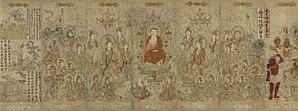
Zhang Shengwen (Chang Sheng-wen). L'enseignement de Bouddha Sakyamuni.
La société chinoise durant la dynastie Song est marquée par les réformes politiques et légales, un retour philosophique du confucianisme et le développement des villes qui deviennent, au-delà de centres administratifs, des centres commerciaux, industriels et de commerce maritime. Les habitants des zones rurales sont pour la plupart des fermiers, même si certains sont chasseurs, pêcheurs ou employés du gouvernement travaillant dans les mines ou les marais salants. Inversement, les boutiques, les artisans, les gardes de la ville, les saltimbanques, les travailleurs et les riches marchands vivent dans les centres des comtés ou des provinces, avec la noblesse chinoise.
La dynastie Song est une période riche de l'histoire culturelle de la Chine, dans tous les domaines tels que les arts picturaux, la littérature, les divertissements, les codes vestimentaires, les arts culinaires et la philosophie. La culture en Chine a durant cette période largement profité de l'impressionnant essor économique et technique, avec notamment le développement de la xylographie, mais également du soutien sans modération de l'élite lettrée chinoise qui a contribué au développement culturel en finançant les artistes.
Le fait religieux dans le monde chinois se caractérise par le pluralisme, favorisé par l’attitude de l'État : celui-ci exerce depuis le début de l’empire un contrôle attentif sur les groupes susceptibles de constituer une menace pour le pouvoir et la société et met au pas les sectes trop actives, n’accordant qu’exceptionnellement l’exclusivité à un culte. Le syncrétisme et le mélange sont courants, rendant les contours des ensembles religieux flous ; on a l’impression de se trouver face à une constellation de philosophies et de pratiques plutôt qu'à des confessions.